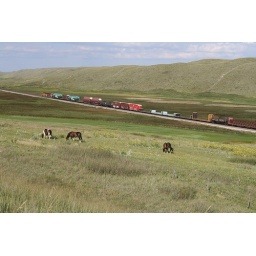
An eastbound freight carrying airplane bodies to the Boeing plant in Washington on Nebraska's Sand Hills Subdivision.